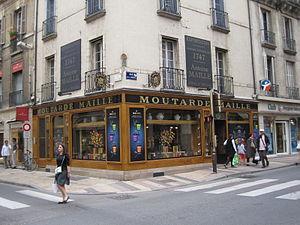
Dijon mustard
La cuisine bourguignonne est une cuisine traditionnelle qui allie une grande diversité de produits de Bourgogne, dont les prestigieux vins du vignoble de Bourgogne et les spécialités bourguignonnes avec, en particulier, les escargots de Bourgogne, jambon persillé, bœuf bourguignon, bœuf charolais, coq au vin, œufs en meurette, truffes de Bourgogne...
L'épicerie Maille est une boutique située dans la ville de Dijon, au 32 rue de la Liberté.
La cuisine dijonnaise est une cuisine française appartenant à la cuisine régionale bourguignonne. Elle représente tout le savoir-faire dijonnais dans le domaine de la cuisine à Dijon.